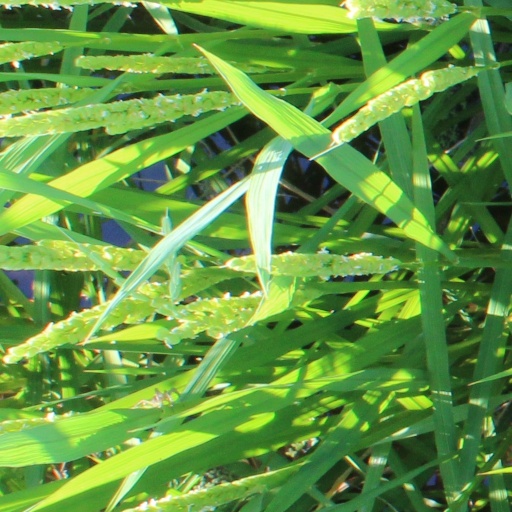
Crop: rice